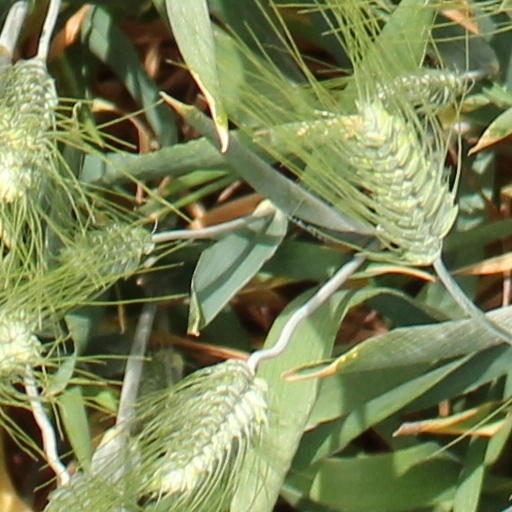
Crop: wheat